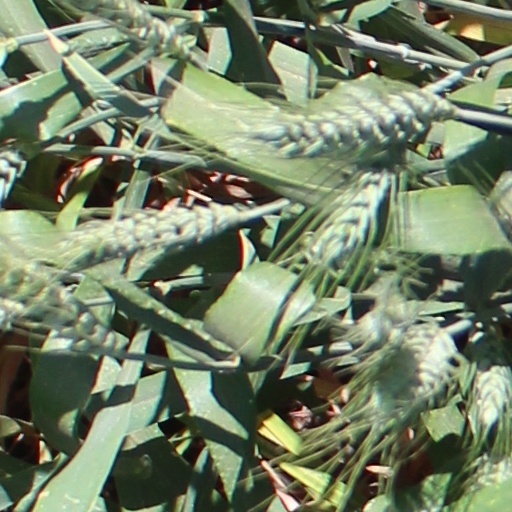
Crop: wheat